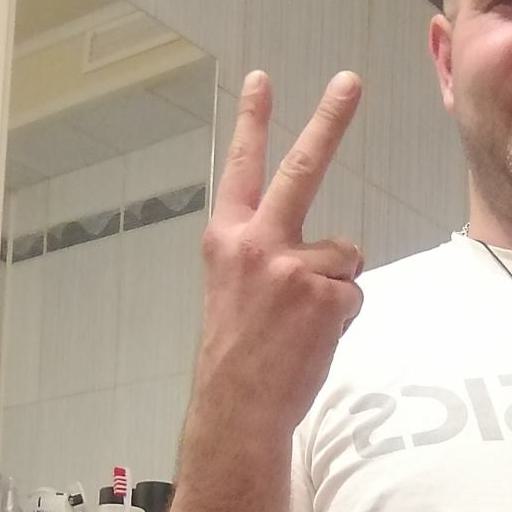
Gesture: peace_inverted